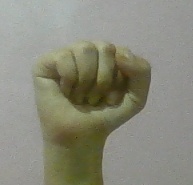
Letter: saad